Gregory Duralev

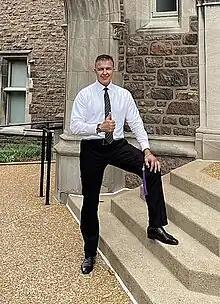
Gregory Duralev in 2018

Gregory Duralev (born 4 March 1979) is a Russian former bodybuilder, businessman, and economist who fled his home country in 2015 after writing his civil initiative on Strategy to develop the Russian economy by supporting medium and small business and comprehensive program to fight against corruption and uploading it directly to the website of the President of Russia V.V. Putin. Subsequently, Duralev being charged with fraud under allegedly fabricated allegations.